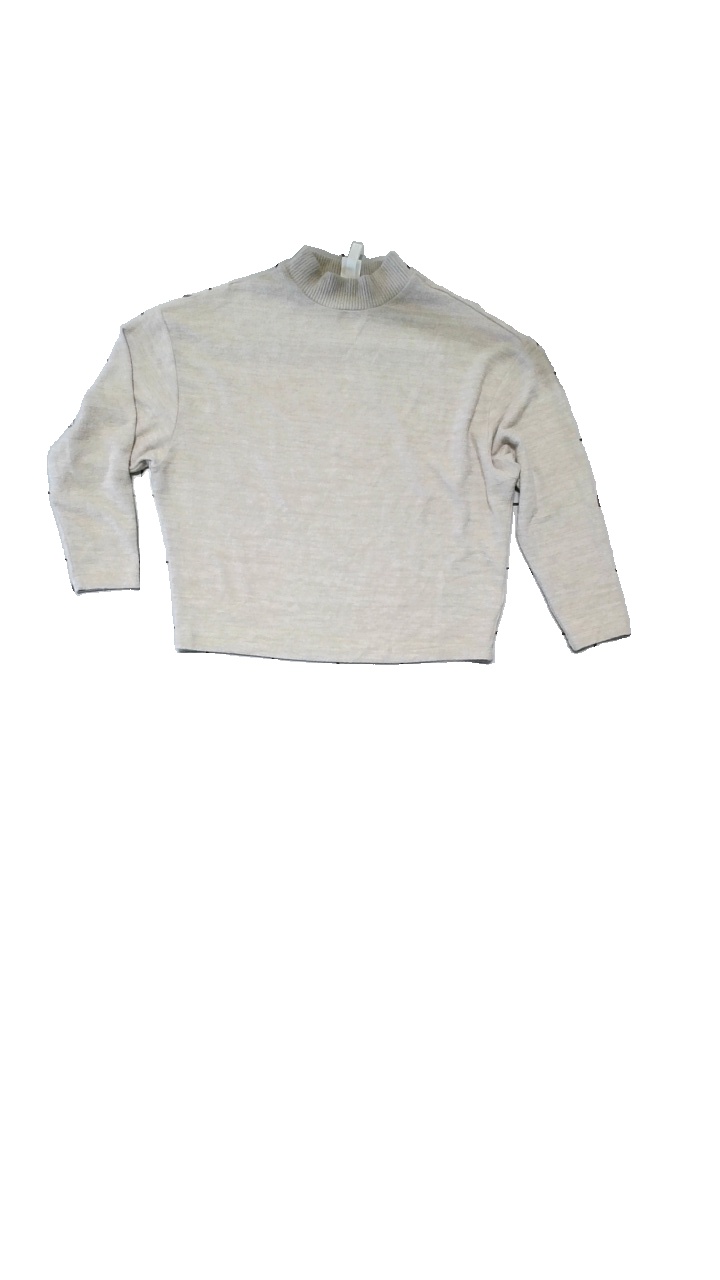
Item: Sweater (Ladies)
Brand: H&m
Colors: Beige
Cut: Loose, C-collar
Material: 48% Polyester, 47% Viscose, 5% Elastane
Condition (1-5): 3
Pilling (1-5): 2
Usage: Export
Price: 50-100